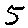
Label: 5